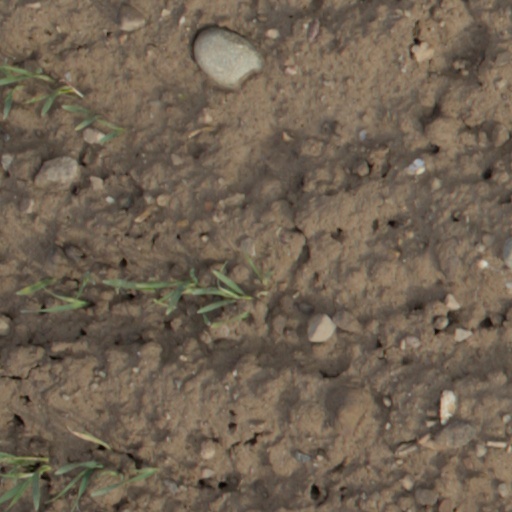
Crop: wheat